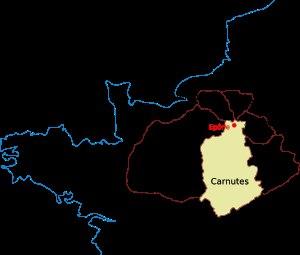
Épône est une commune française située dans le département des Yvelines en région Île-de-France. Elle est située le long de la Seine sur sa rive gauche à 45 km à l'ouest de Paris. Épône forme avec Mézières-sur-Seine une agglomération d'environ 10 000 habitants, l'unité urbaine d'Épône. La commune fait partie depuis le 1ᵉʳ janvier 2016 de la Communauté urbaine Grand Paris Seine et Oise.